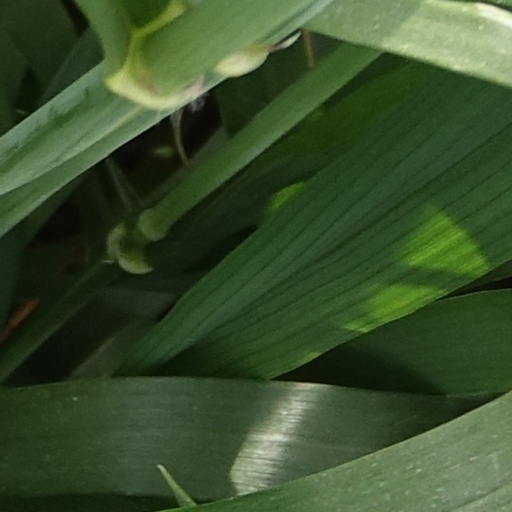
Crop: wheat